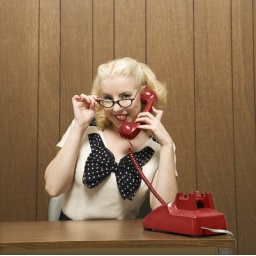
MId-adult Caucasian female dressed in retro outfit holding a red phone.